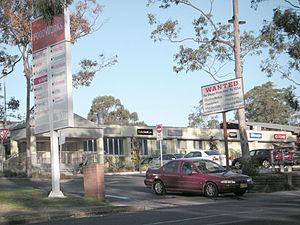
Bradbury est une ville-banlieue se situant dans la zone d'administration locale de la Ville de Campbelltown, à 54 km au sud-ouest du centre-ville de Sydney en Australie.